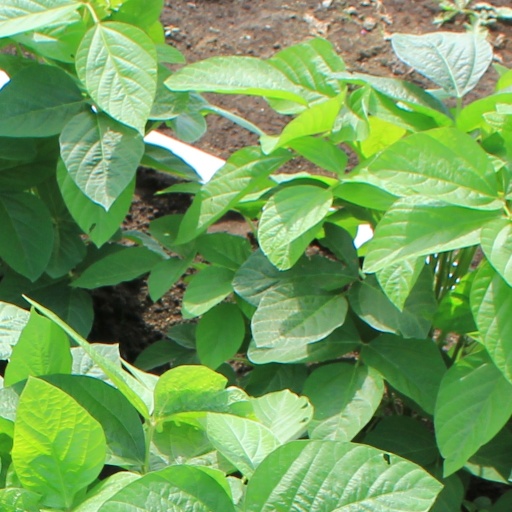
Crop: soybean